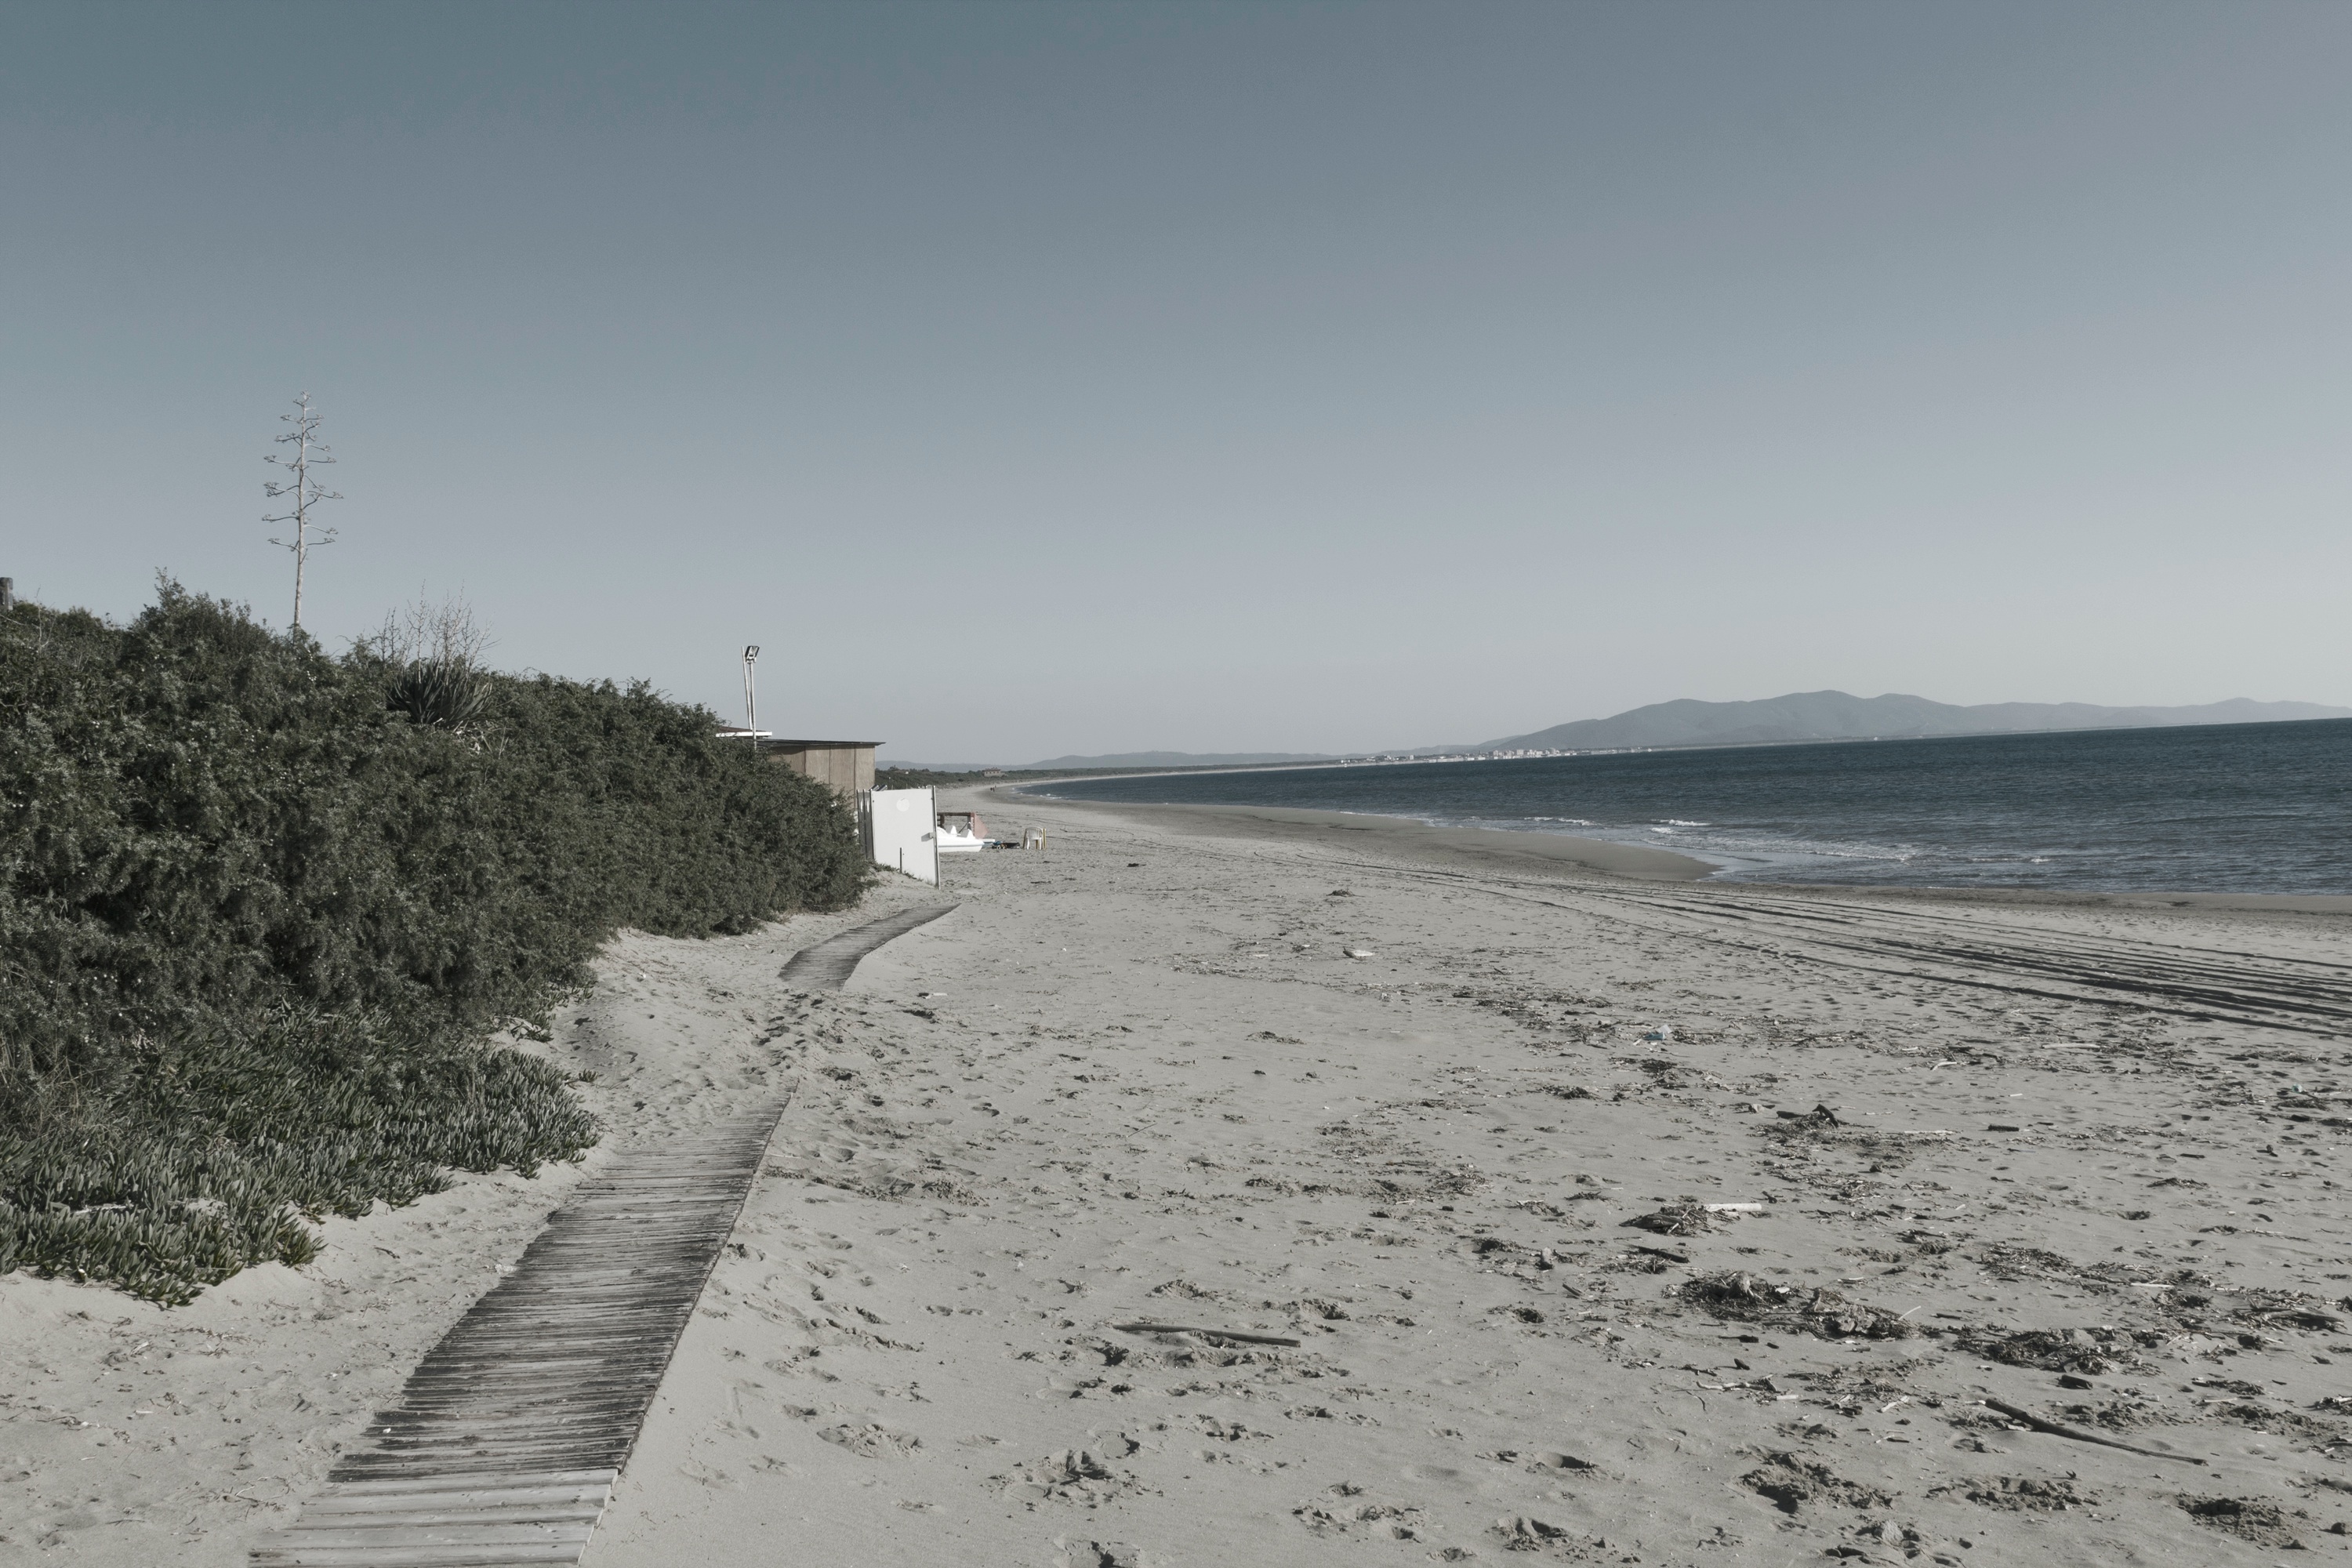
beach, sea, coast, sand, ocean, snow, winter, shore, wave, wind, walkway, body of water, habitat, mudflat